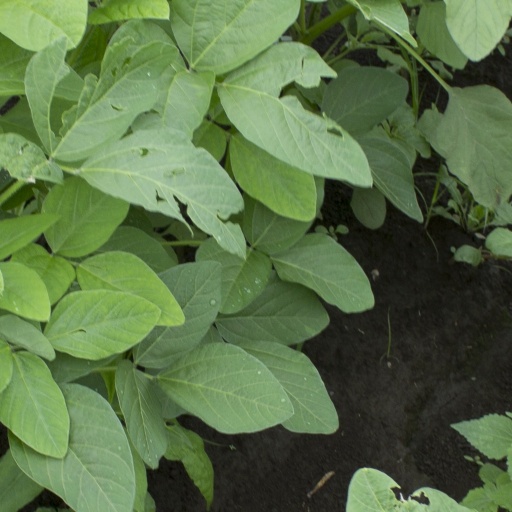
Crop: soybean